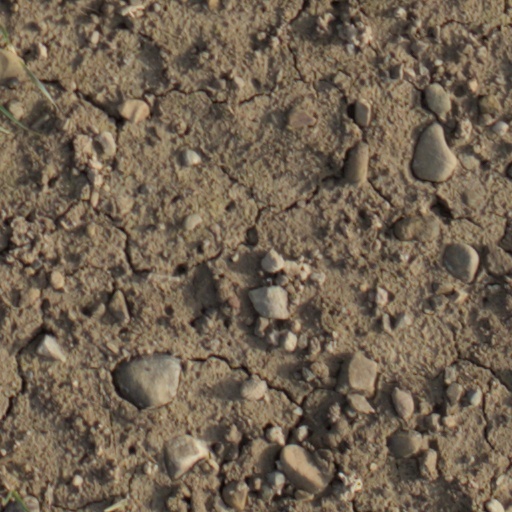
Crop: wheat